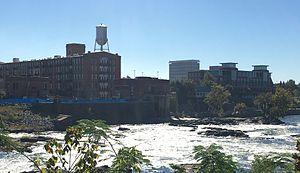
Columbus est une ville de Géorgie, dans le comté de Muscogee, aux États-Unis. La ville s'étend sur toute la superficie du comté, les deux administrations ayant fusionnées. Sa population s’élevait à 189 885 habitants lors du recensement de 2010, estimée à 194 058 habitants en 2017.